Stillwater Bridge (St. Croix River)

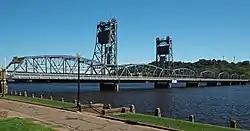
The Stillwater Bridge from the southwest

The Stillwater Bridge (alternatively known as the Stillwater Lift Bridge, St. Croix River Bridge at Stillwater, Mn/DOT Bridge #4654, and Wis/DOT Bridge #M-61) is a vertical-lift bridge crossing the St. Croix River between Stillwater, Minnesota, and Houlton, Wisconsin. It formerly connected Minnesota State Highway 36 and Wisconsin Highway 64. Around 18,000 vehicles crossed the bridge daily. The new St. Croix Crossing bridge crossing the St. Croix river valley to the south of Stillwater replaced its purpose, having opened to highway traffic on August 2, 2017, leaving the Stillwater Lift Bridge to be preserved and to be converted to bicycle/pedestrian use.